Minquan West Road metro station

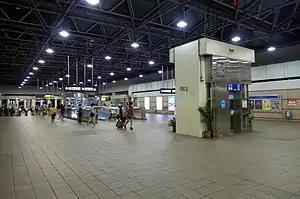
Concourse

Minquan West Road (formerly transliterated as Minchuan West Road Station until 2003) is a metro station in Taipei, Taiwan served by Taipei Metro. It is a transfer station between and .